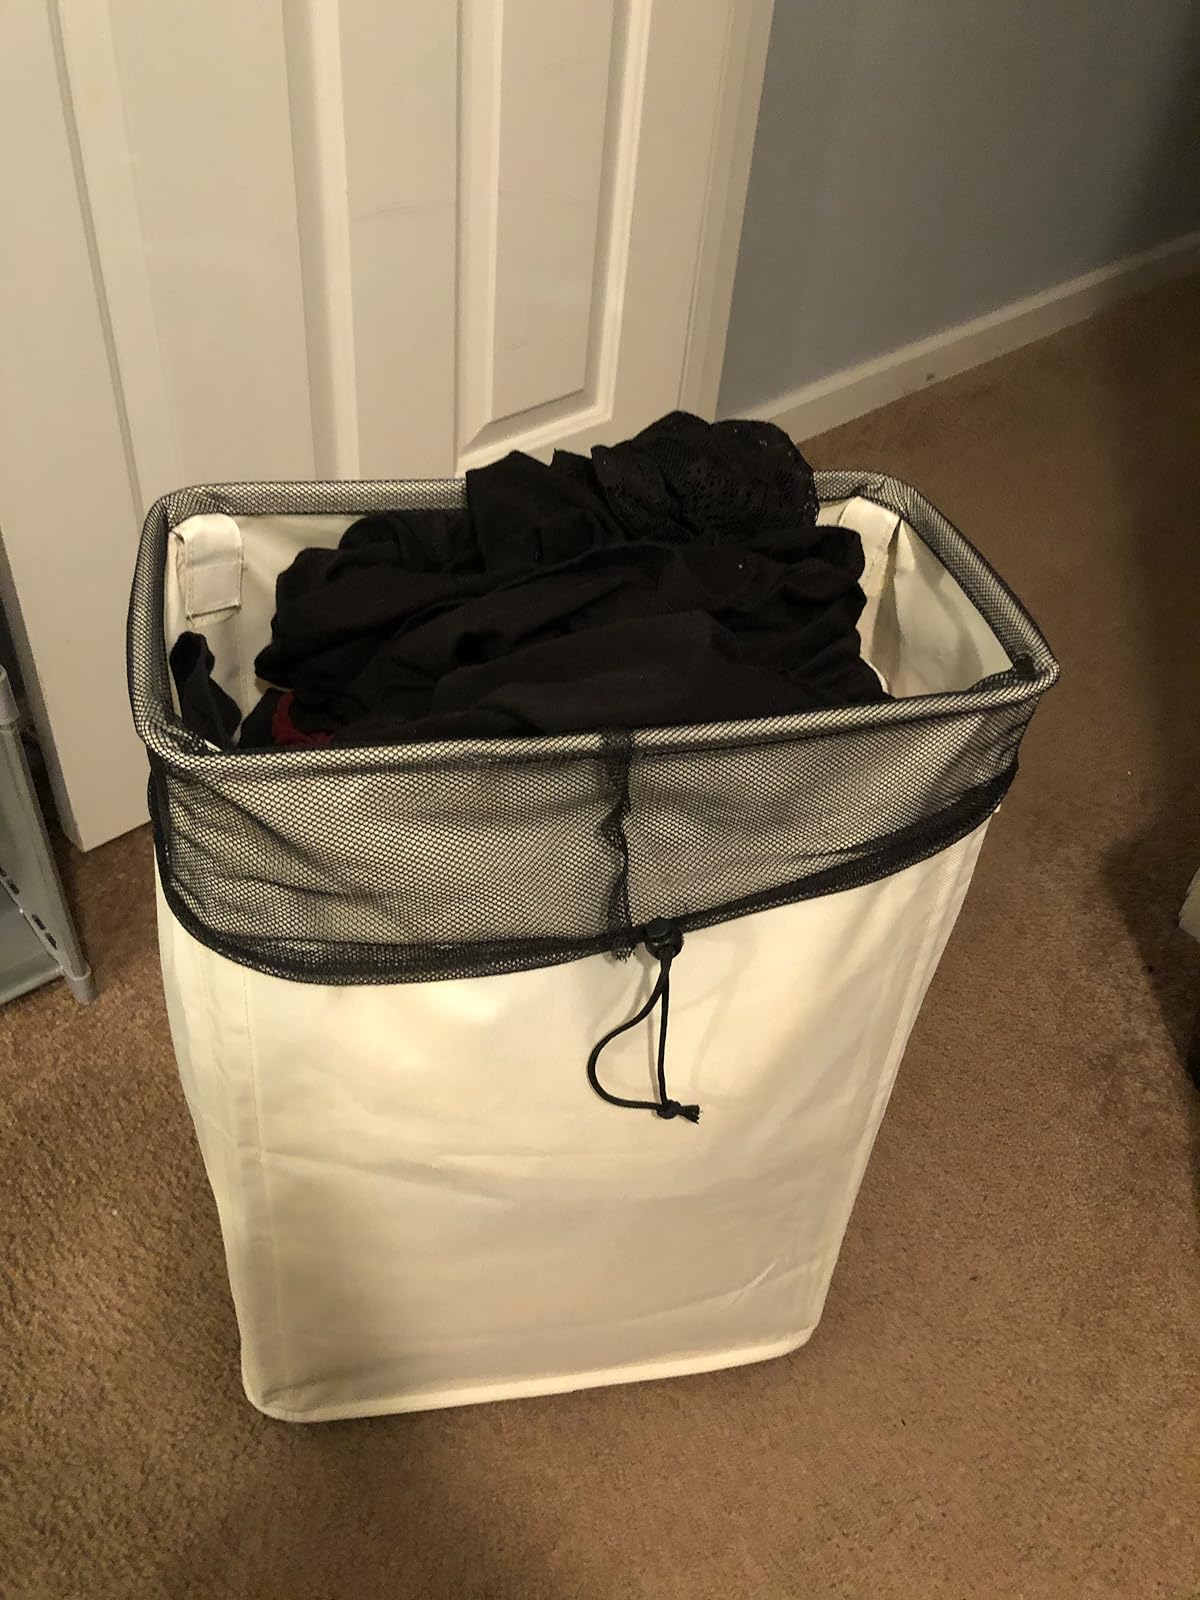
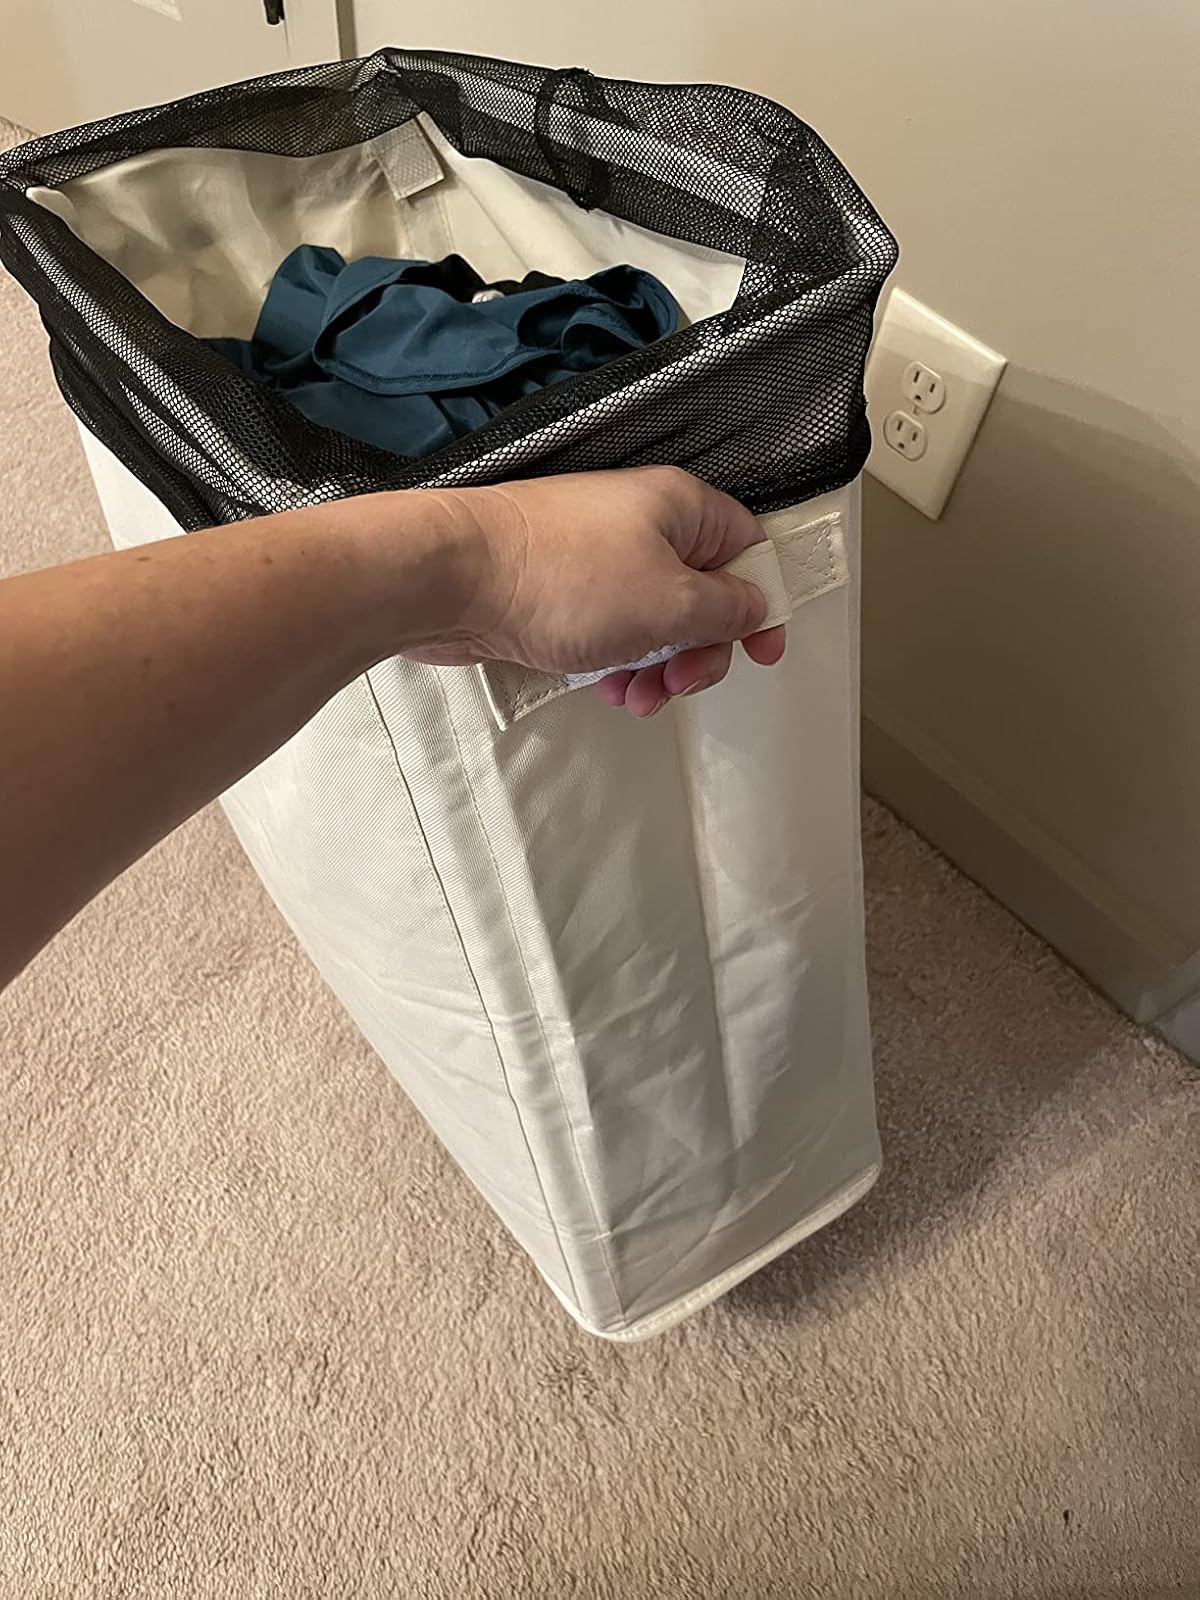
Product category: items_hamper
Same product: yes